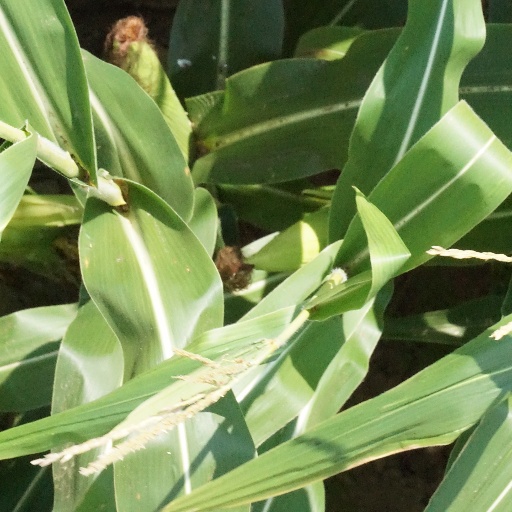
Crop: maize; corn